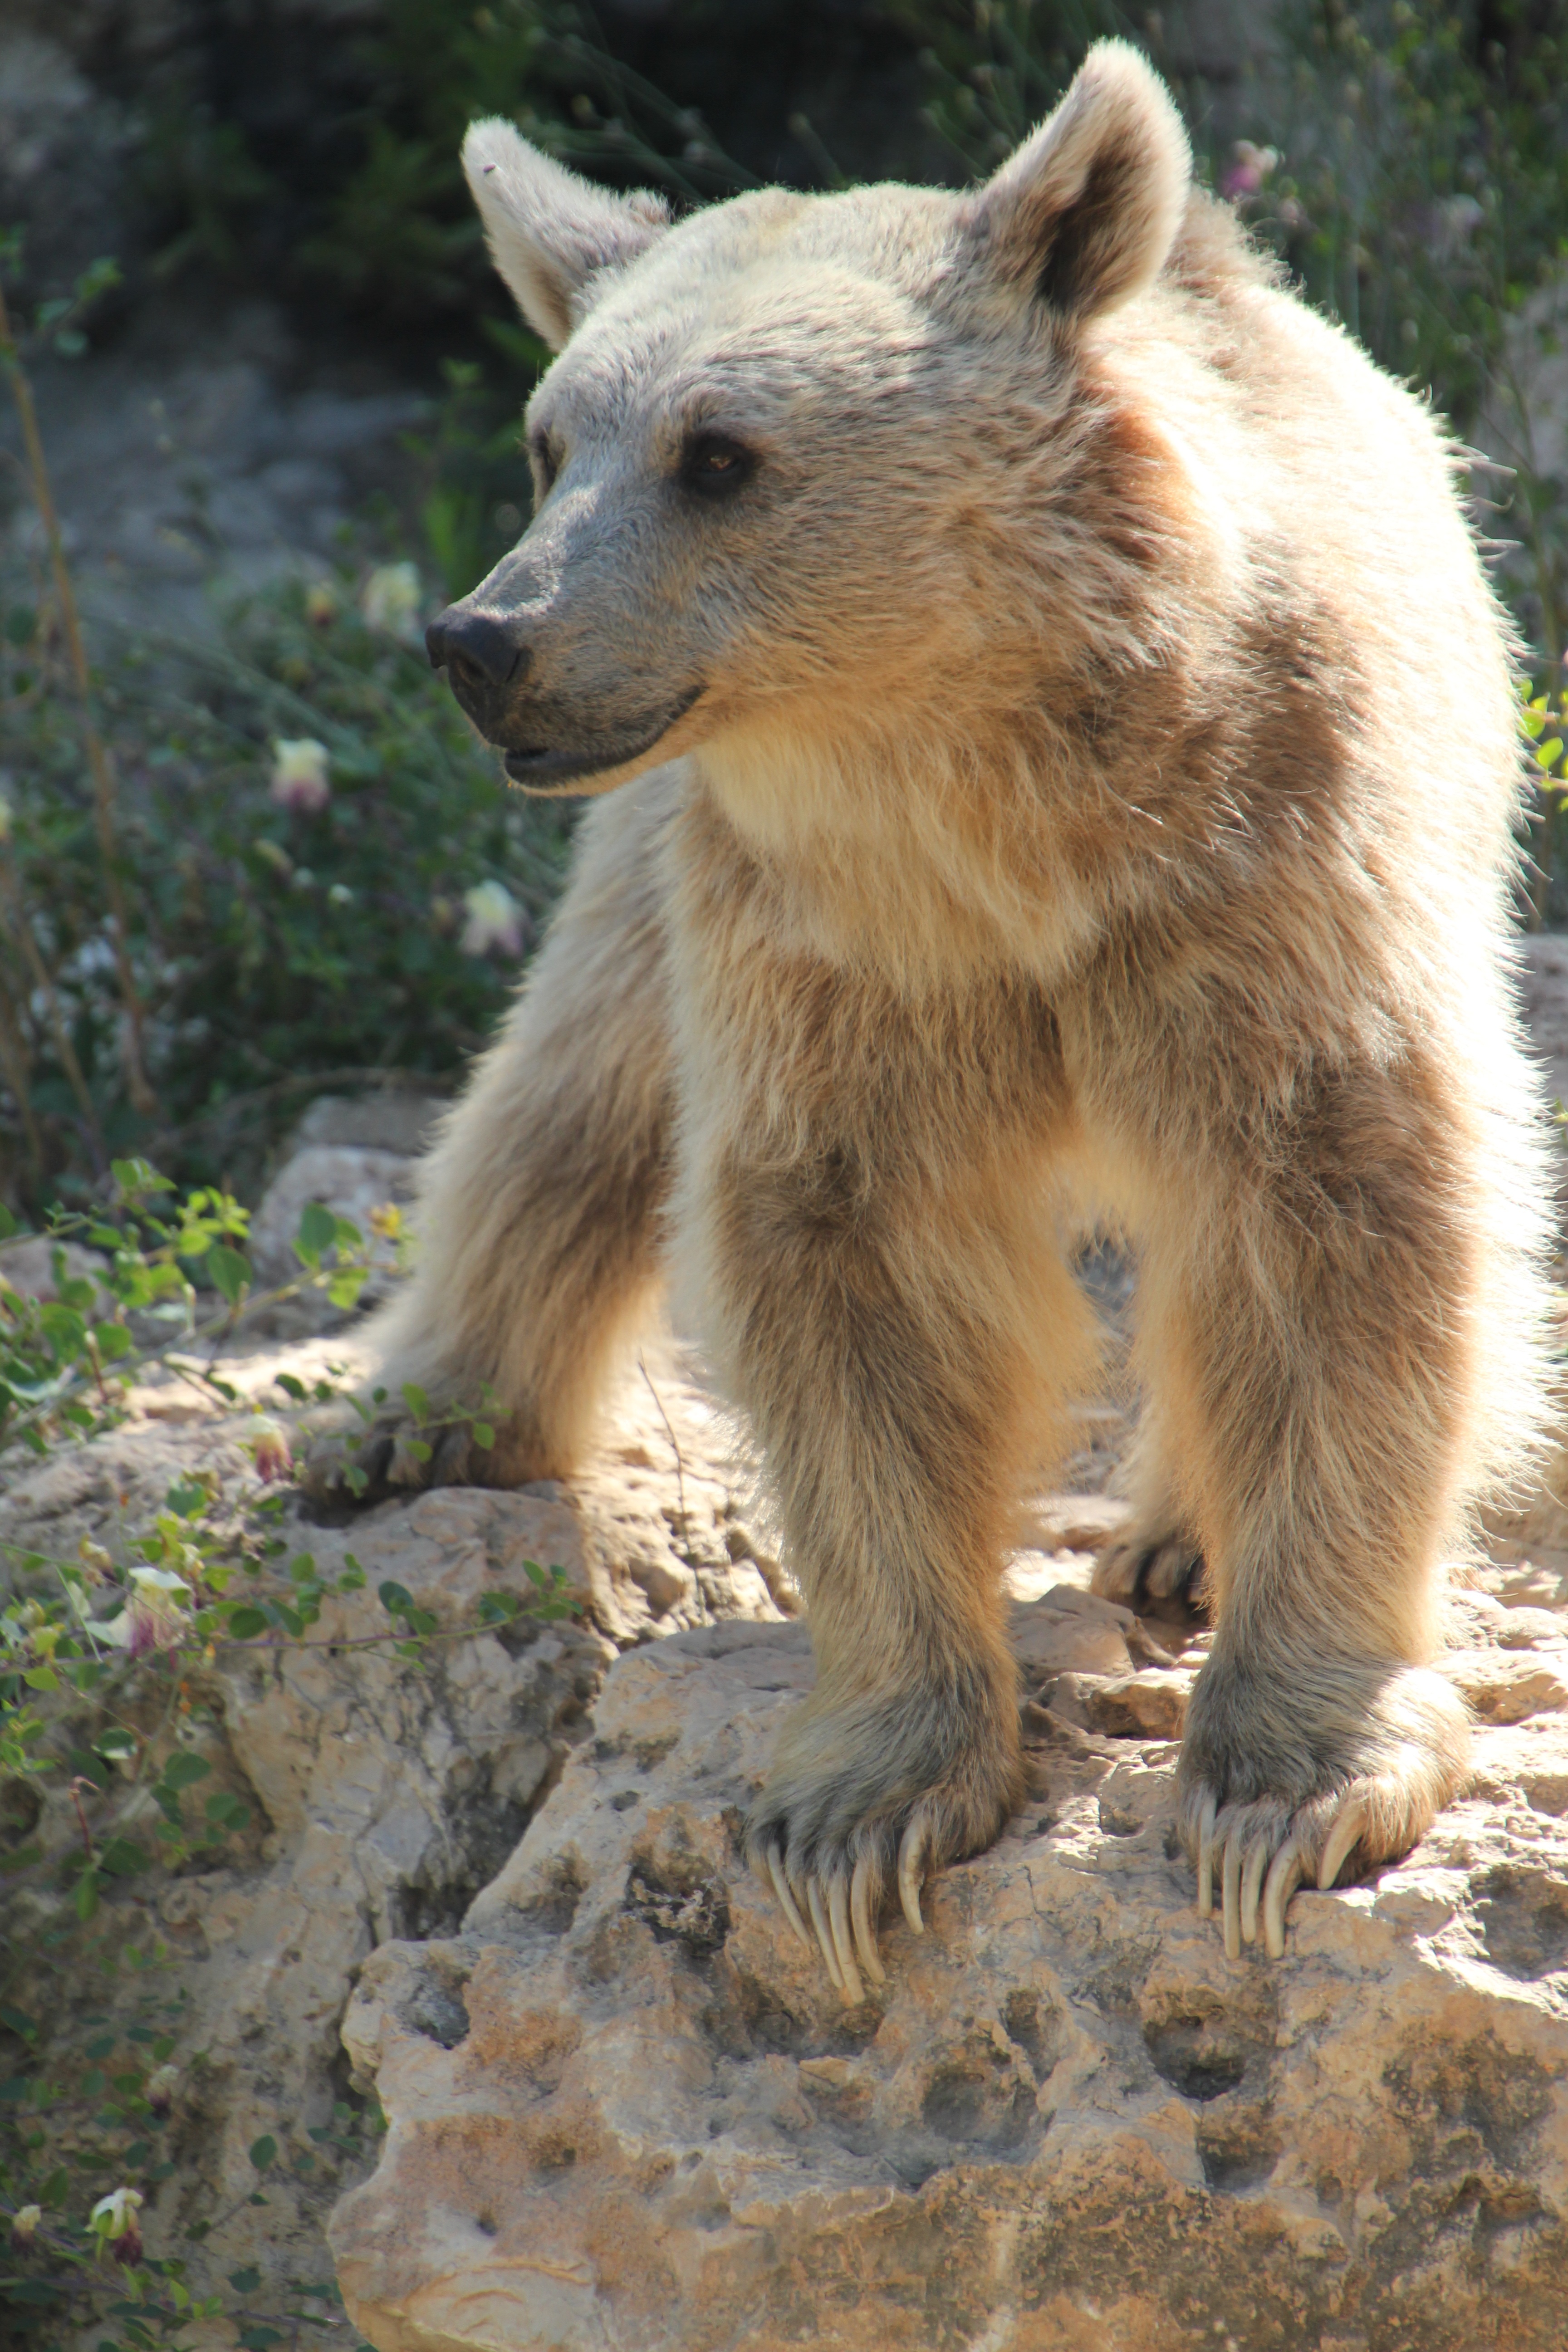
tree, nature, forest, outdoor, branch, light, growth, plant, vine, white, sunlight, leaf, fall, animal, wall, stone, bear, wildlife, foliage, zoo, decoration, orange, pattern, green, red, color, grow, natural, autumn, park, brown, mammal, climbing, colorful, yellow, garden, season, fauna, white bear, bright, vertebrate, november, sprig, october, organic